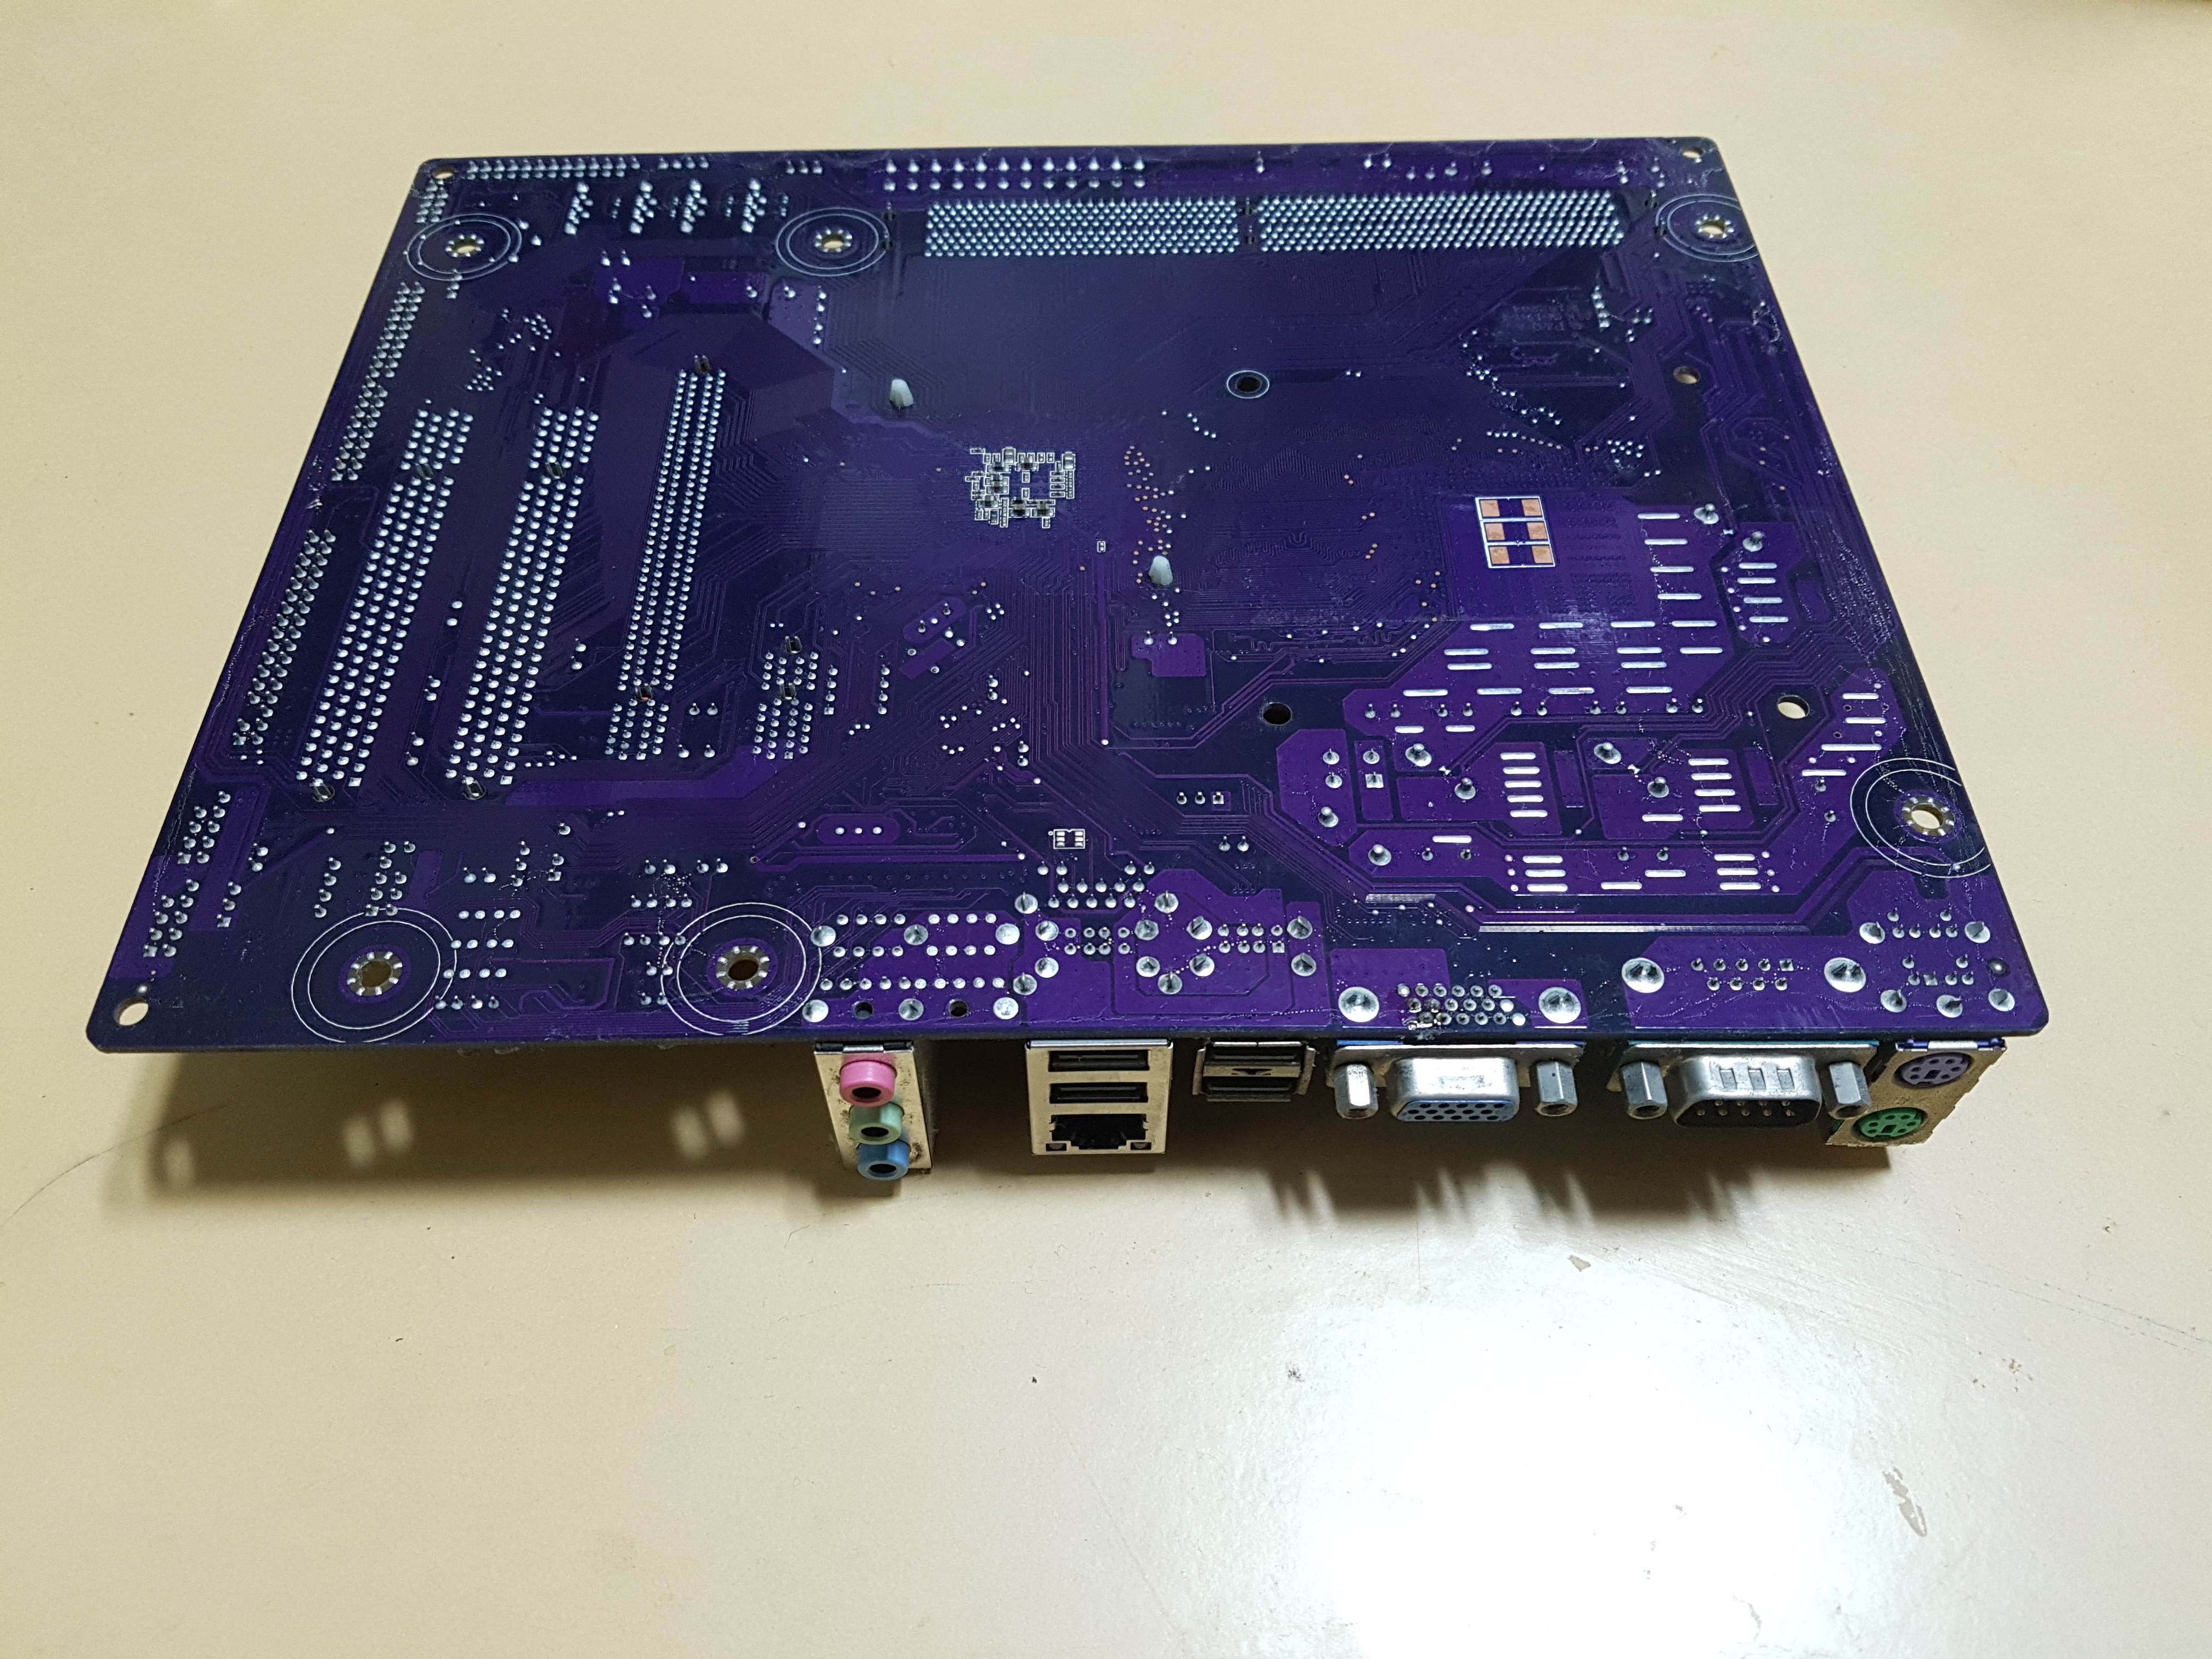
laptop, computer, board, technology, pc, multimedia, motherboard, microcontroller, video card, electronic device, computer hardware, personal computer hardware, display device, compact disc, io card